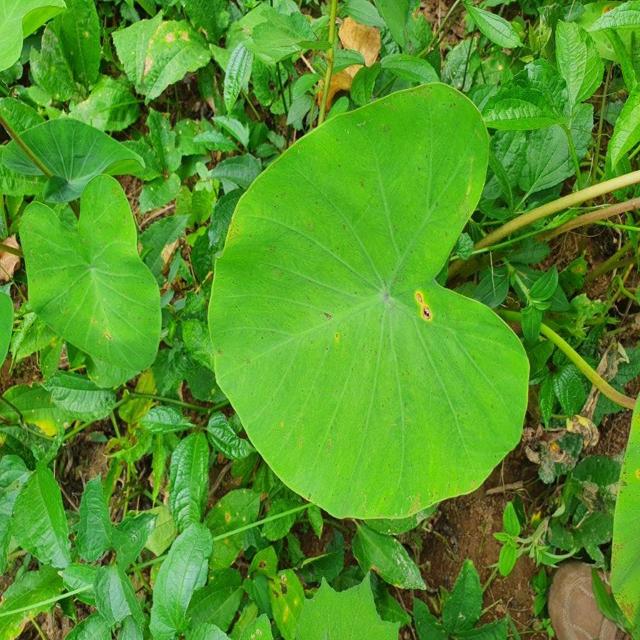
Label: Healthy